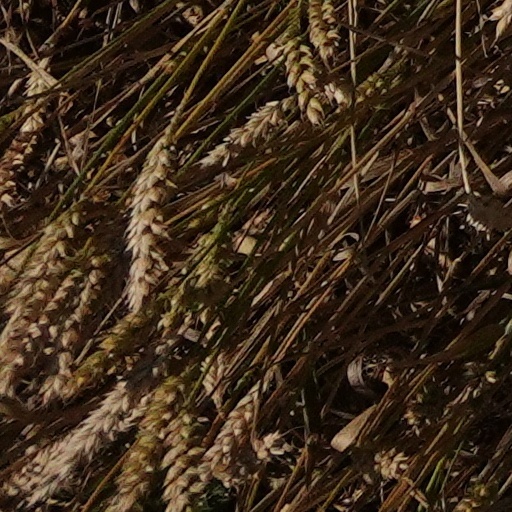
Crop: wheat